Question: Please indicate a possible affordance area of drink_with_cup that can be used for holding
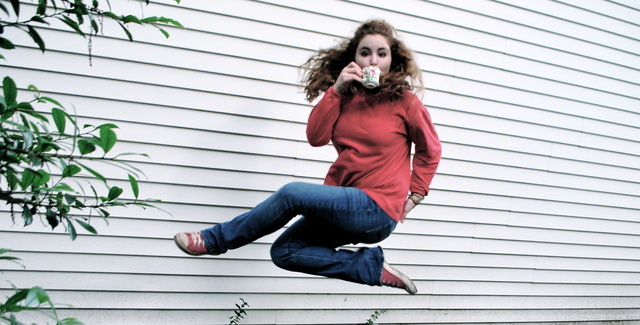
Answer: [360.5, 65.5, 379.5, 86.5]